Nerijus Astrauskas

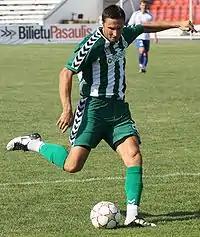
Astrauskas with Žalgiris Vilnius

Nerijus Astrauskas (born 18 October 1980) is a Lithuanian former professional footballer who played as a forward.